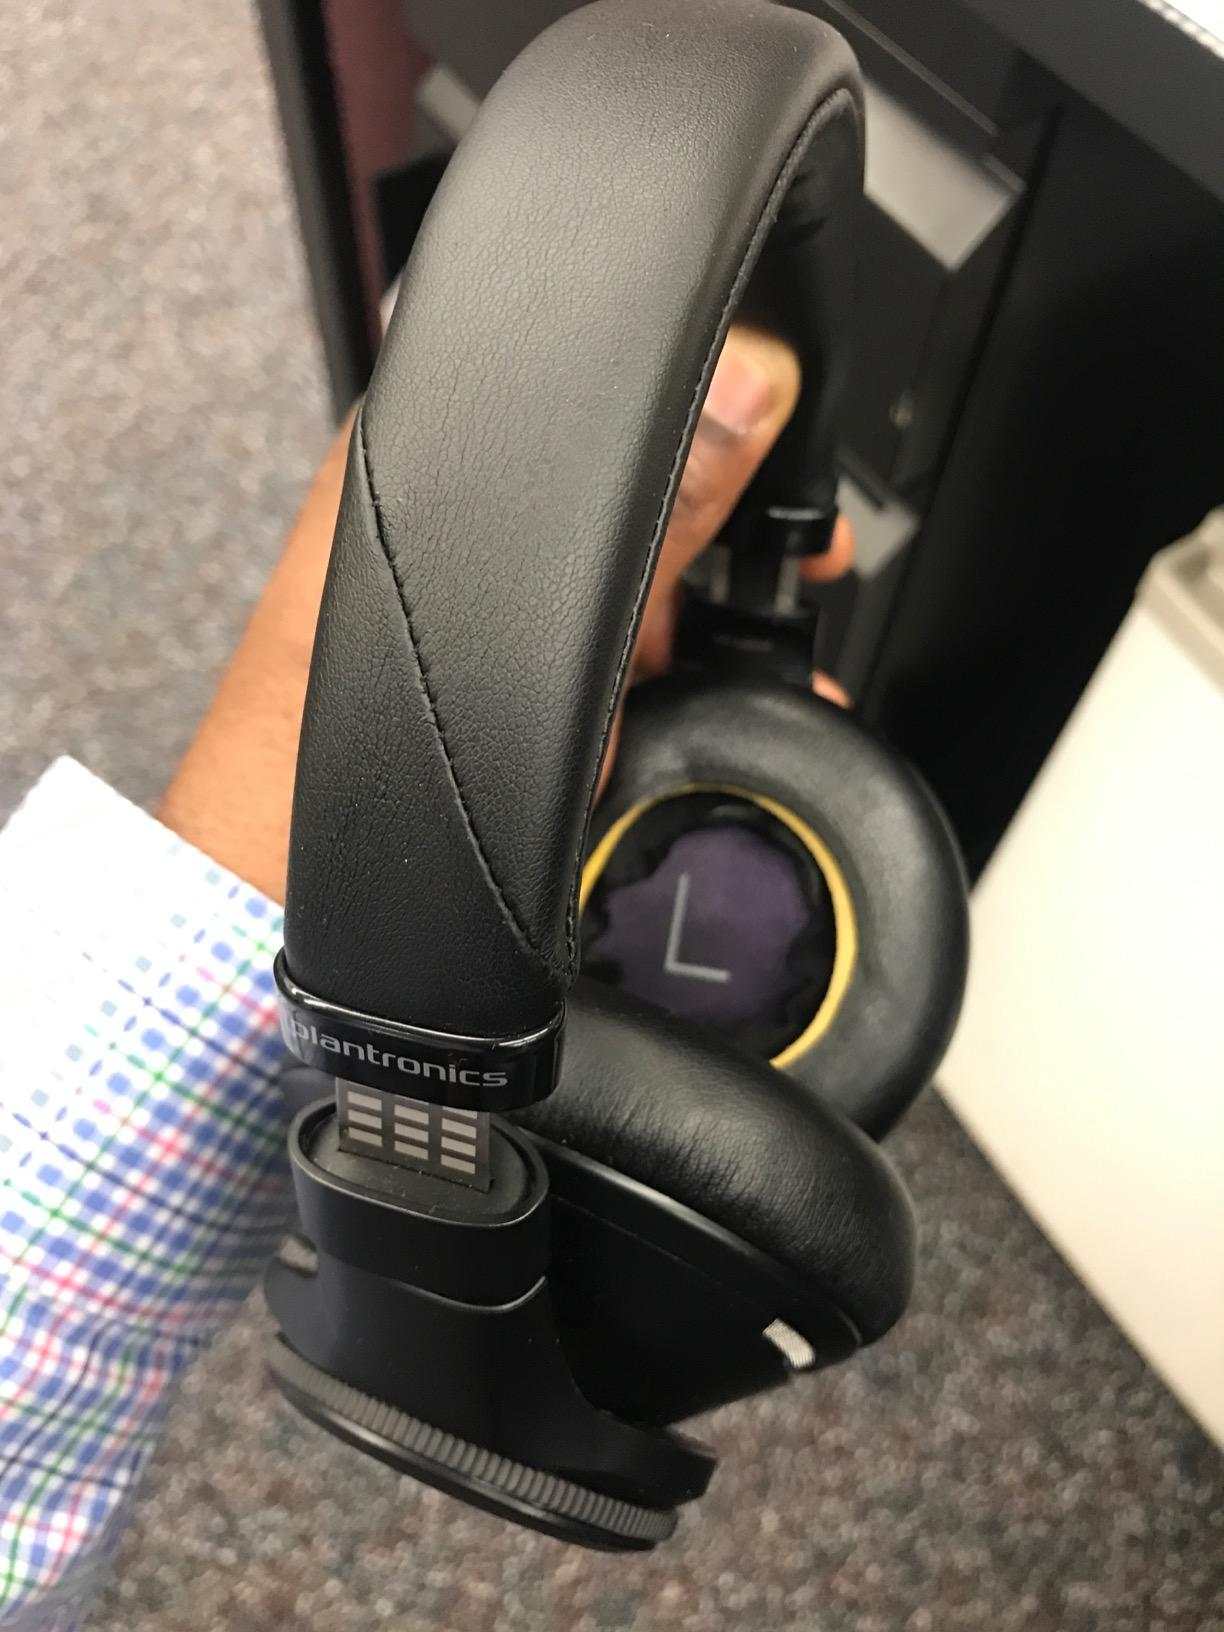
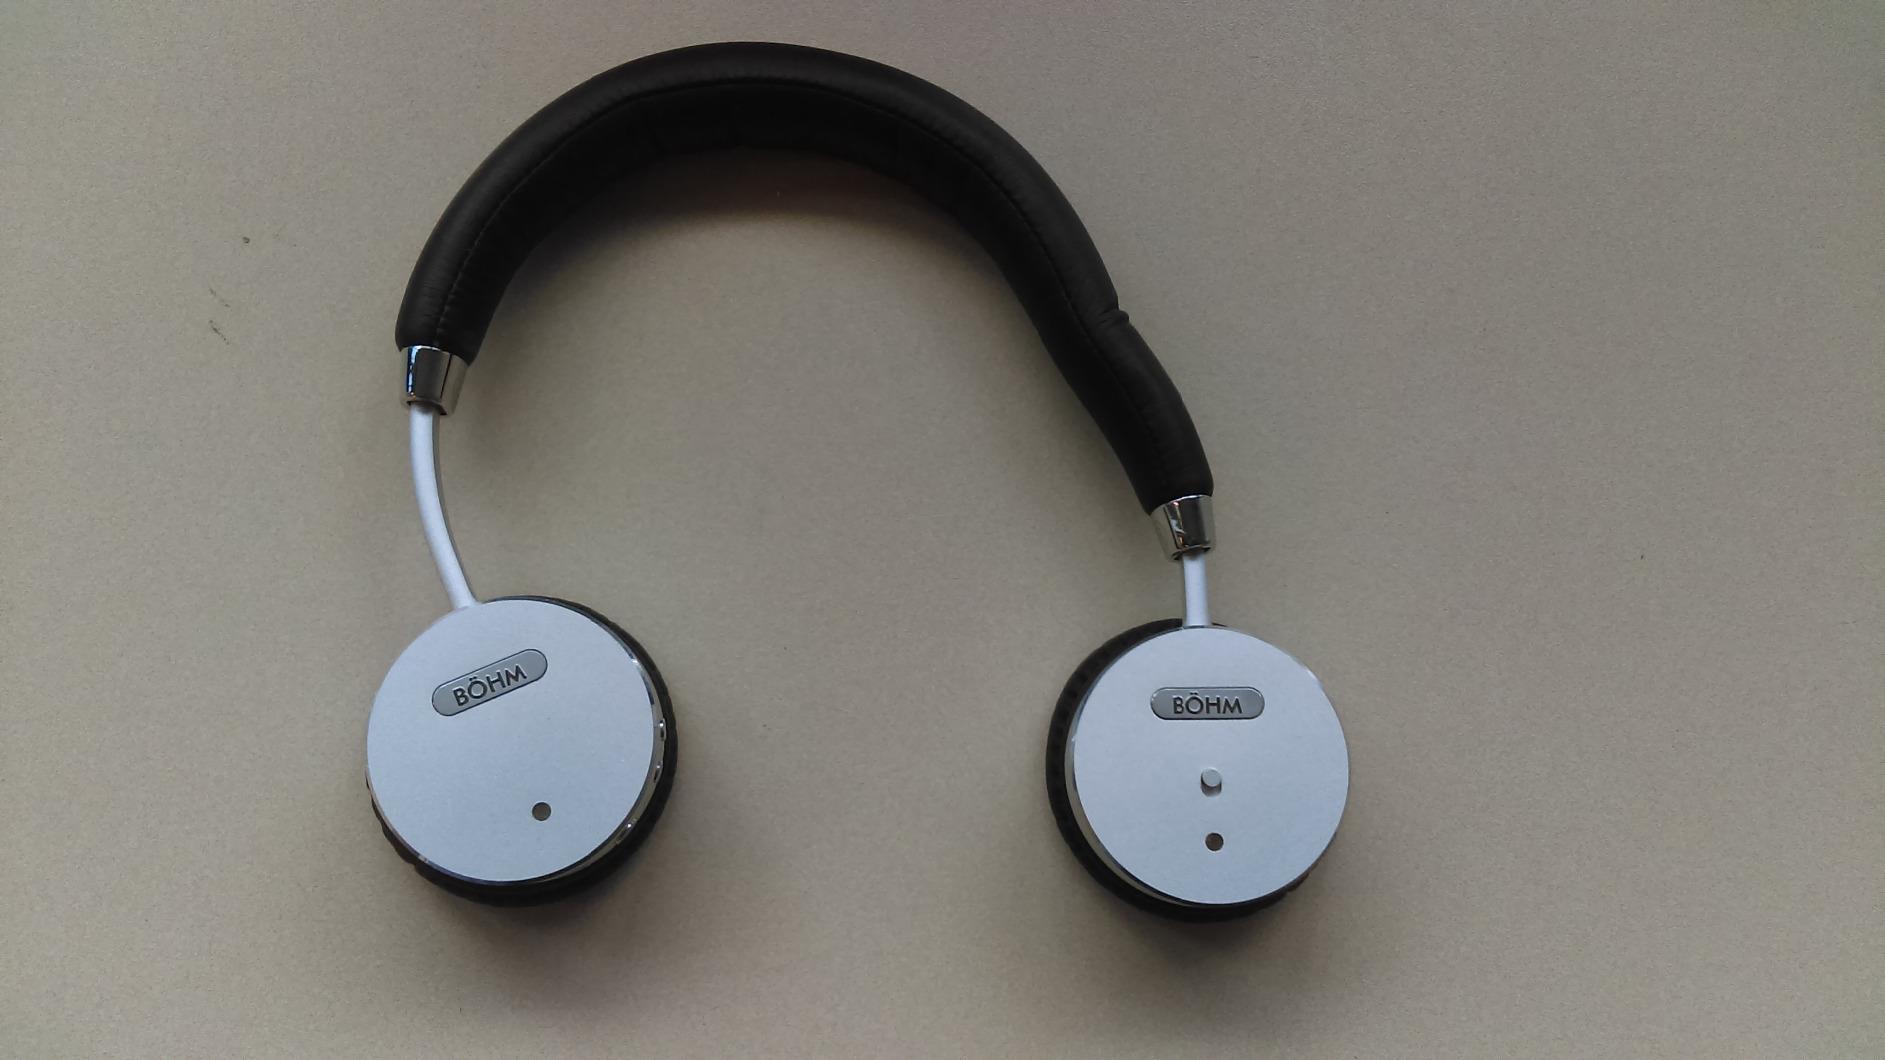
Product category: headphones
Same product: no